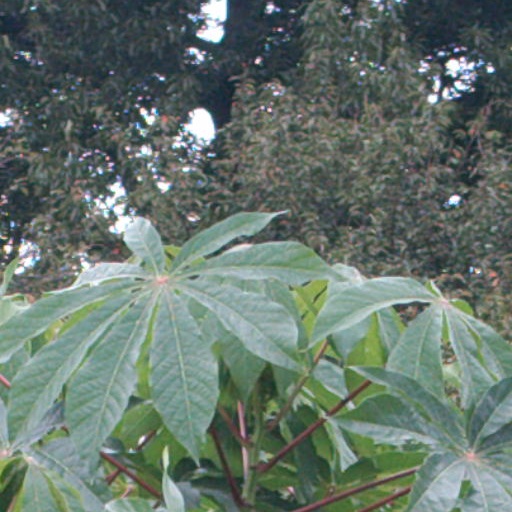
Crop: cassava